Lindsay Taylor

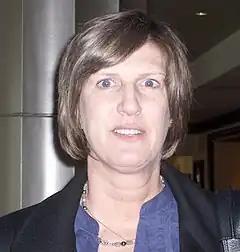
Anne Donovan was Seattle Storm coach during Taylor's stint. Donovan spoke highly of Taylor and said of her: "What I saw there was some potential."

On April 13, 2006, the Seattle Storm signed Taylor to a training camp contract. Upon joining her new team she immediately became the team's tallest player, adding an extra three inches over then-tallest teammate Lauren Jackson. Taylor also holds the distinction of being the only player on the Storm team as tall as then-head coach Anne Donovan, who, also at 6 feet 8 inches, a fact acknowledged by Donovan when the two allegedly stood eye-to-eye and she remarked about Taylor, "She is legit."